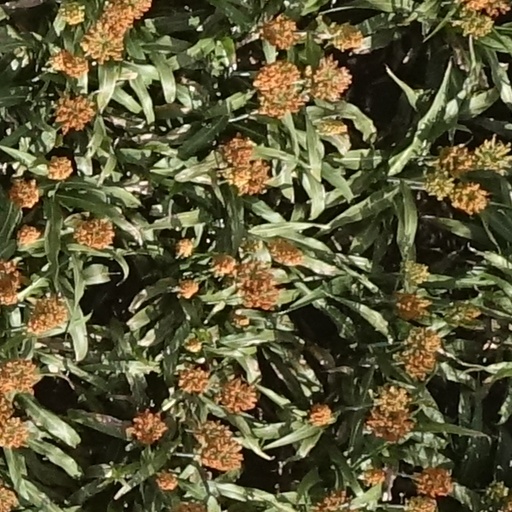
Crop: sorghum